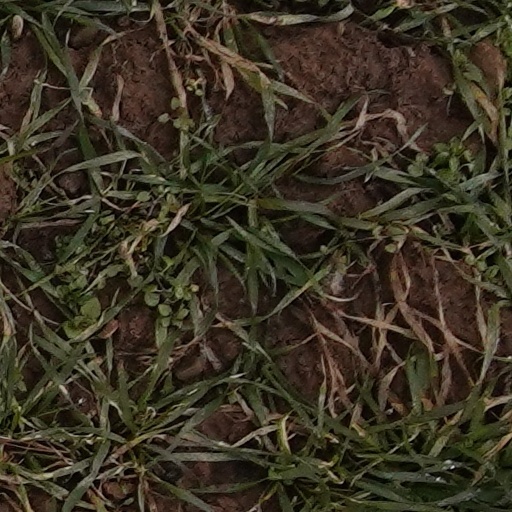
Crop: wheat